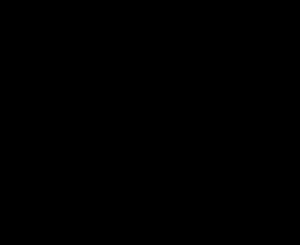
En France, le secourisme est cadré par les lois et règlements. Le contenu des formations officielles et la formation des formateurs est définie de manière nationale, indépendamment de l'organisme formateur. La pratique des prompts secours est également cadrée par les lois et règlements.
Les formations de base aux premiers secours sont des formations courtes permettant d'assimiler la conduite à tenir dans le cas d'un événement imprévu pouvant mettre en danger la vie d'une personne. On distingue en général trois niveaux de formation :
Une formation aux premiers secours est une formation destinée à permettre à une personne d'intervenir en équipe et avec du matériel sur un malaise ou un accident, en effectuant des actes de prompt secours, c'est-à-dire ne comprenant pas d'administration de médicament ni de geste invasif.